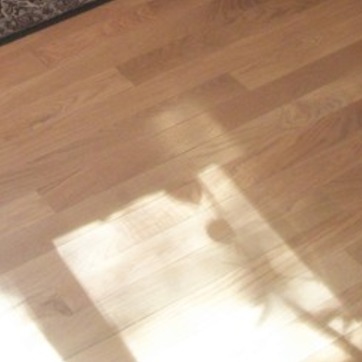
Material: wood